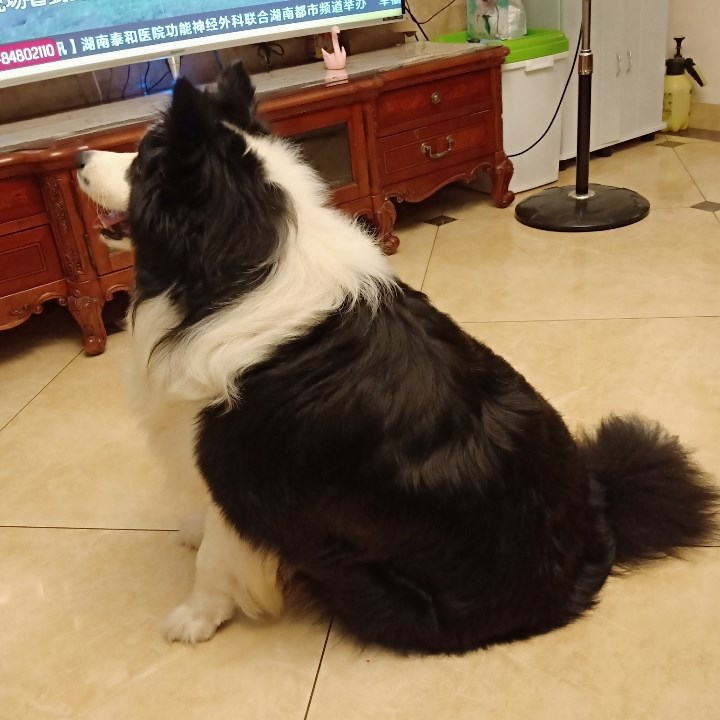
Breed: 2594-n000109-Border_collie